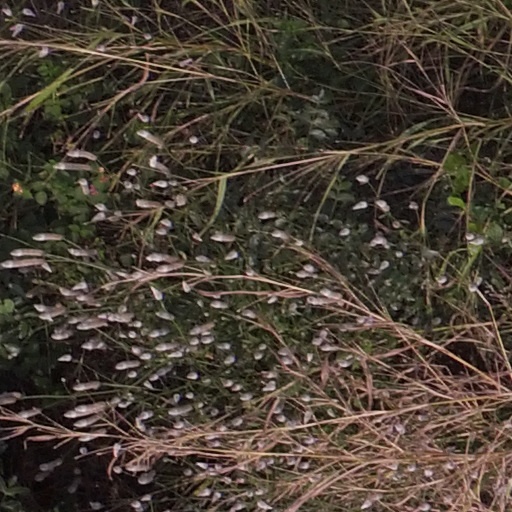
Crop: maize; corn